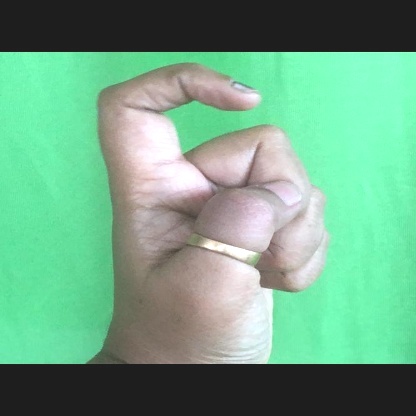
Mudra: Tamarachudam